Peter of Blois

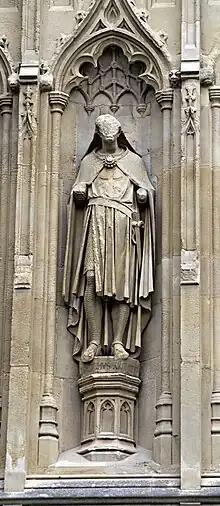
Baldwin of Forde, Peter's tutor and friend, as depicted on the exterior of Canterbury Cathedral.

Peter of Blois was born about 1130. Earlier opinion tended to place the date later in the 1130s, but an earlier date is now considered more likely. His family were minor nobility of Breton origin.